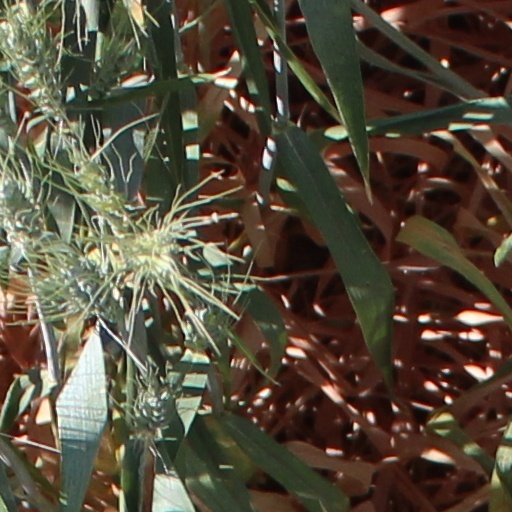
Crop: wheat